ICARUS Initiative

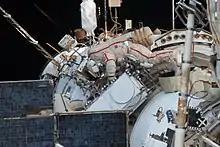
Installation of the ICARUS antenna

The ICARUS Initiative, short for International Cooperation for Animal Research Using Space, is an international effort to track the migratory patterns of small flying animals using radio transmitters. The project began in 2002 and the tracking system was installed on the International Space Station (ISS) in August 2018, switched on in July 2019, and began operations in September 2020. The director for the ICARUS project is Martin Wikelski, director of the Max Planck Institute of Animal Behavior in Radolfzell, Germany.